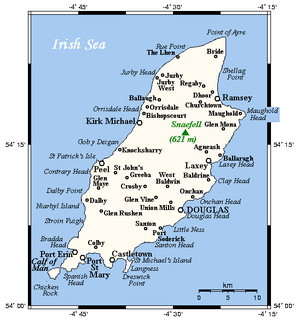
La géographie de l’île de Man est celle d’un petit archipel européen faisant partie des îles Britanniques et baignée par la mer d’Irlande. Elle constitue une dépendance autonome du Royaume-Uni bien qu’elle ait le statut de dépendance de la Couronne et ne fait pas formellement partie du territoire du Royaume-Uni. Peuplée d’environ 80 000 habitants, sa capitale, principal port et ville de l’archipel, est Douglas située sur la côte sud-est de l’île principale.